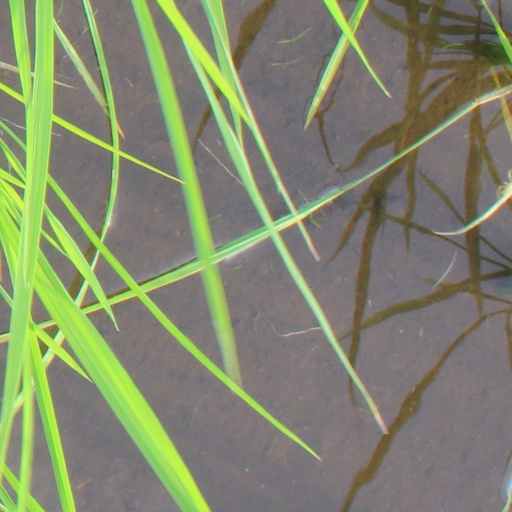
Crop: rice